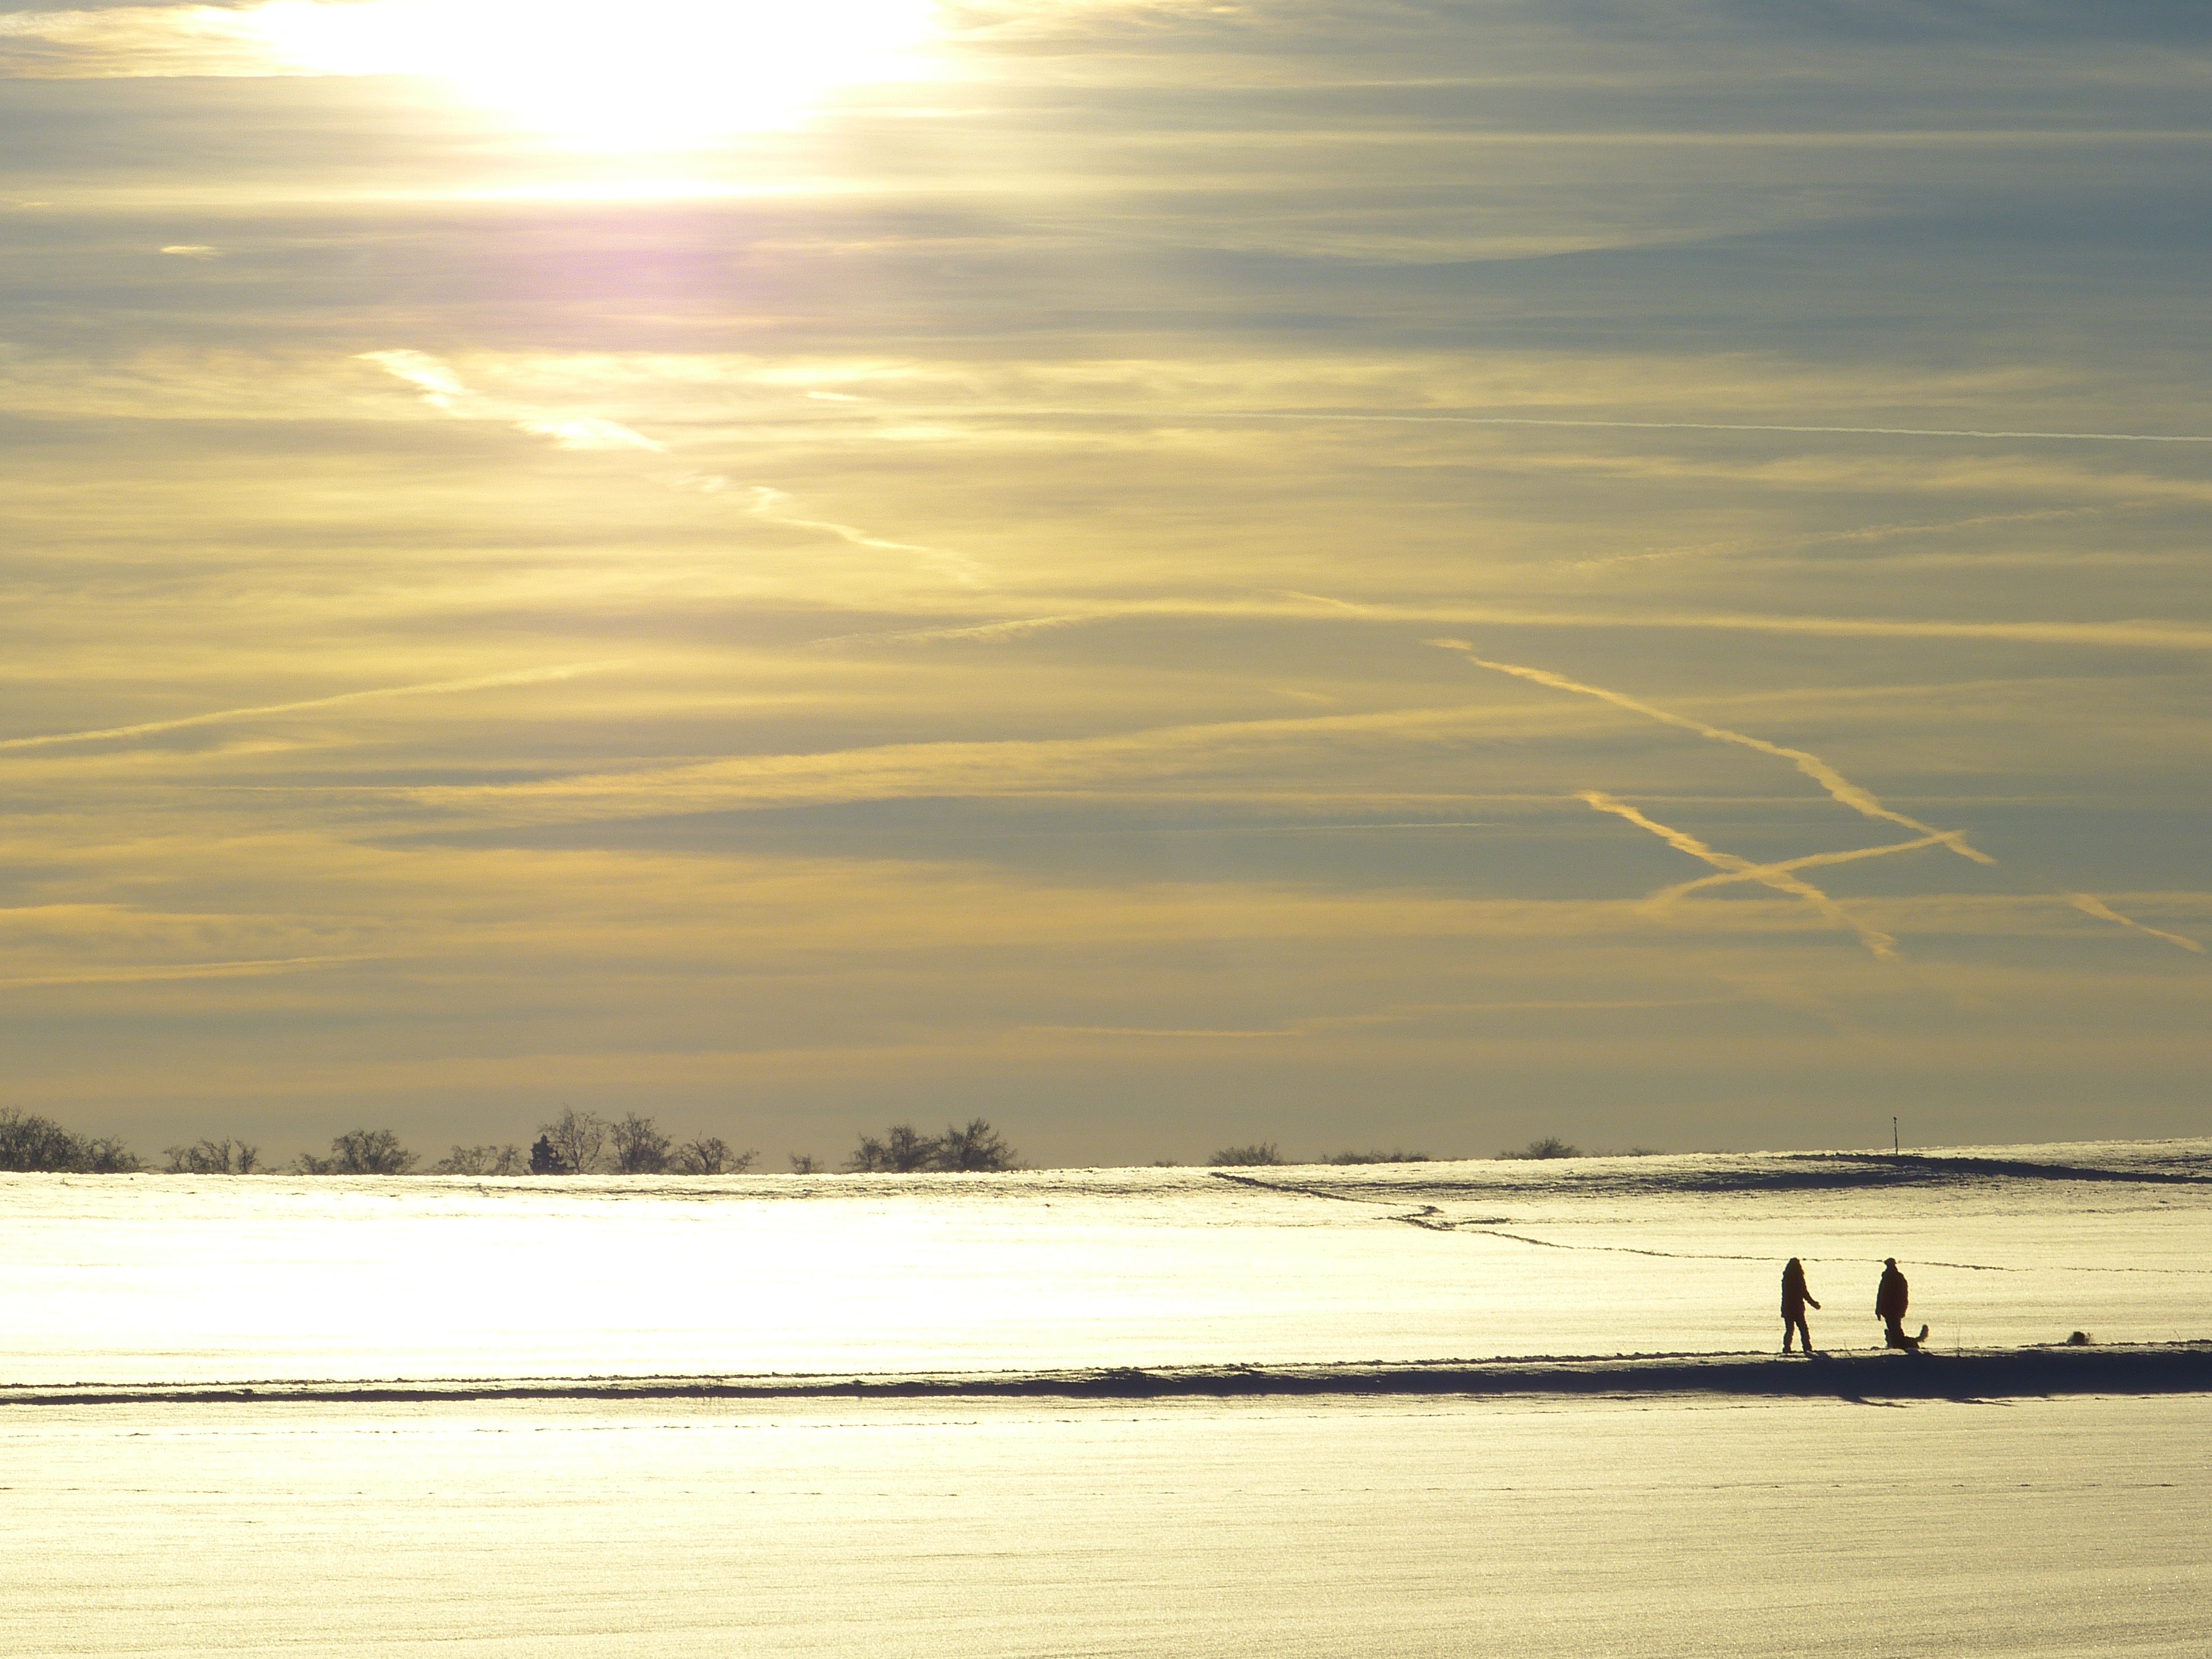
beach, sea, coast, tree, sand, ocean, horizon, cloud, sky, sun, sunrise, sunset, sunlight, morning, shore, wave, lake, dawn, dusk, evening, reflection, body of water, away, wintry, abendstimmung, traces, winter mood, snow landscape, mudflat, atmospheric phenomenon